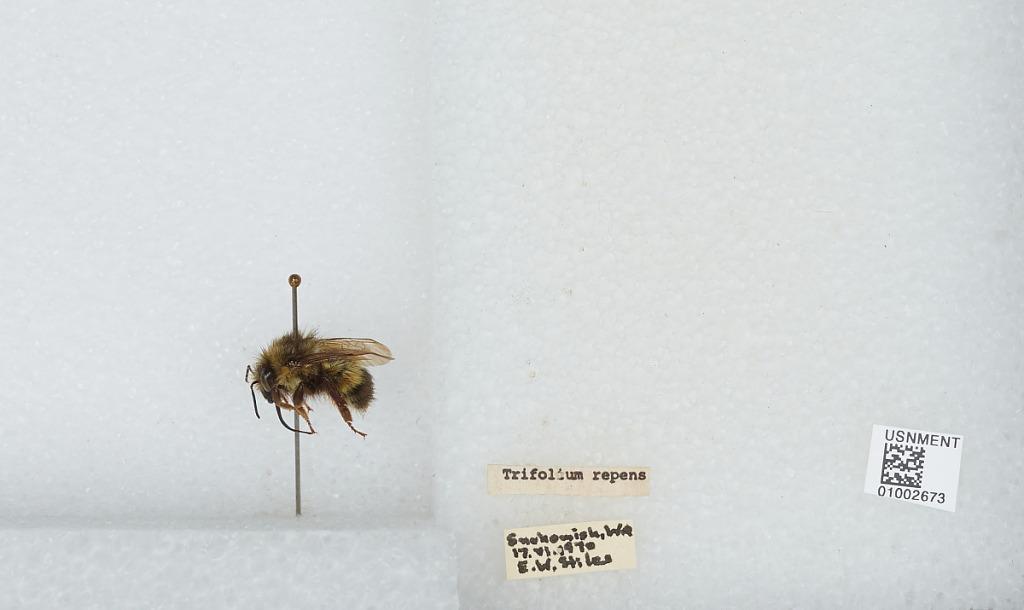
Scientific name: Bombus (Pyrobombus) flavifrons Cresson
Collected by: E. Stiles
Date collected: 1970-6-17
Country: United States
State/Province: Washington
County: Snohomish
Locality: Snohomish
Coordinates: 47.9192, -122.091